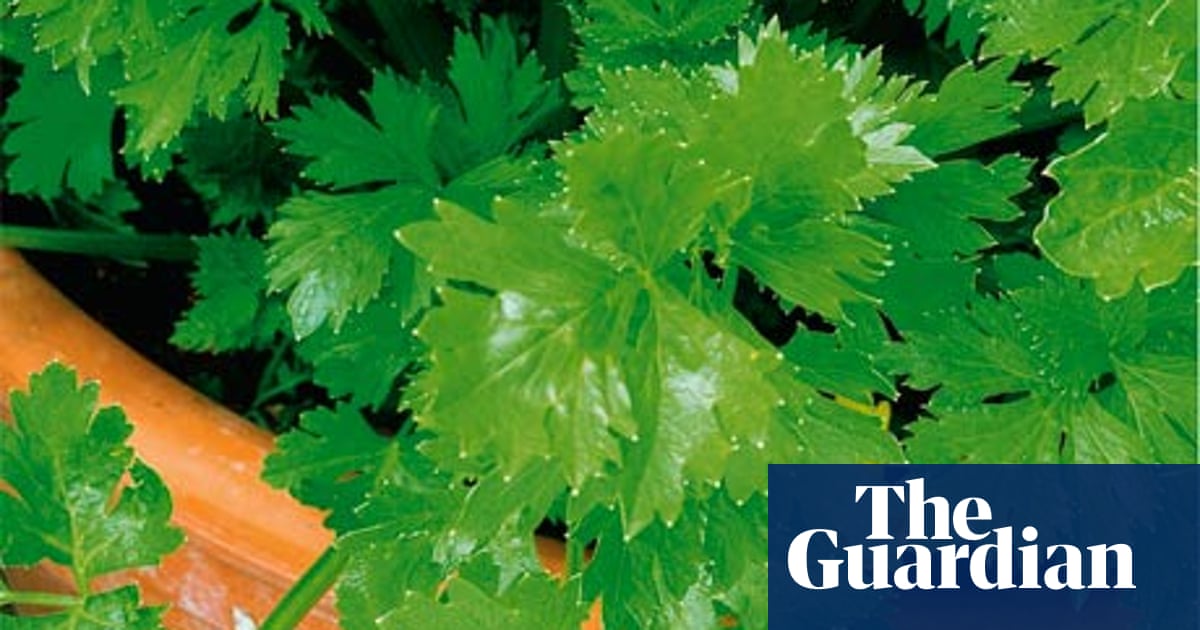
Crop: unknown
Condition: celery